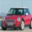
Label: automobile